Abita Brewing Company

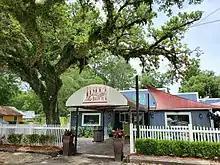
Abita Brew Pub in Abita Springs, Louisiana.

The Abita Brew Pub, under independent ownership, is located at the original brewery location in Abita Springs and features Abita beers, with some brews exclusive to the brew pub, under a close partnership with the brewery.